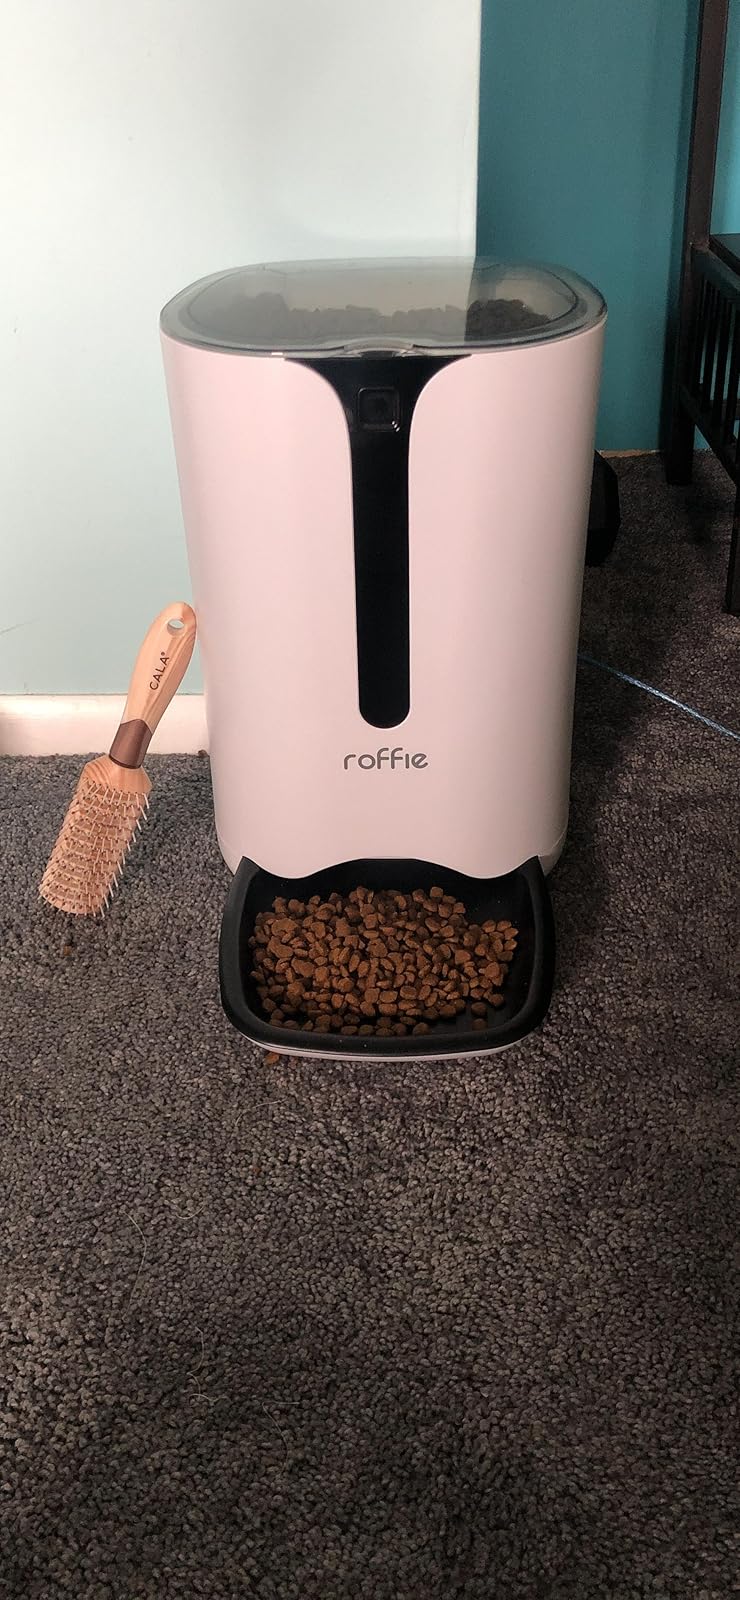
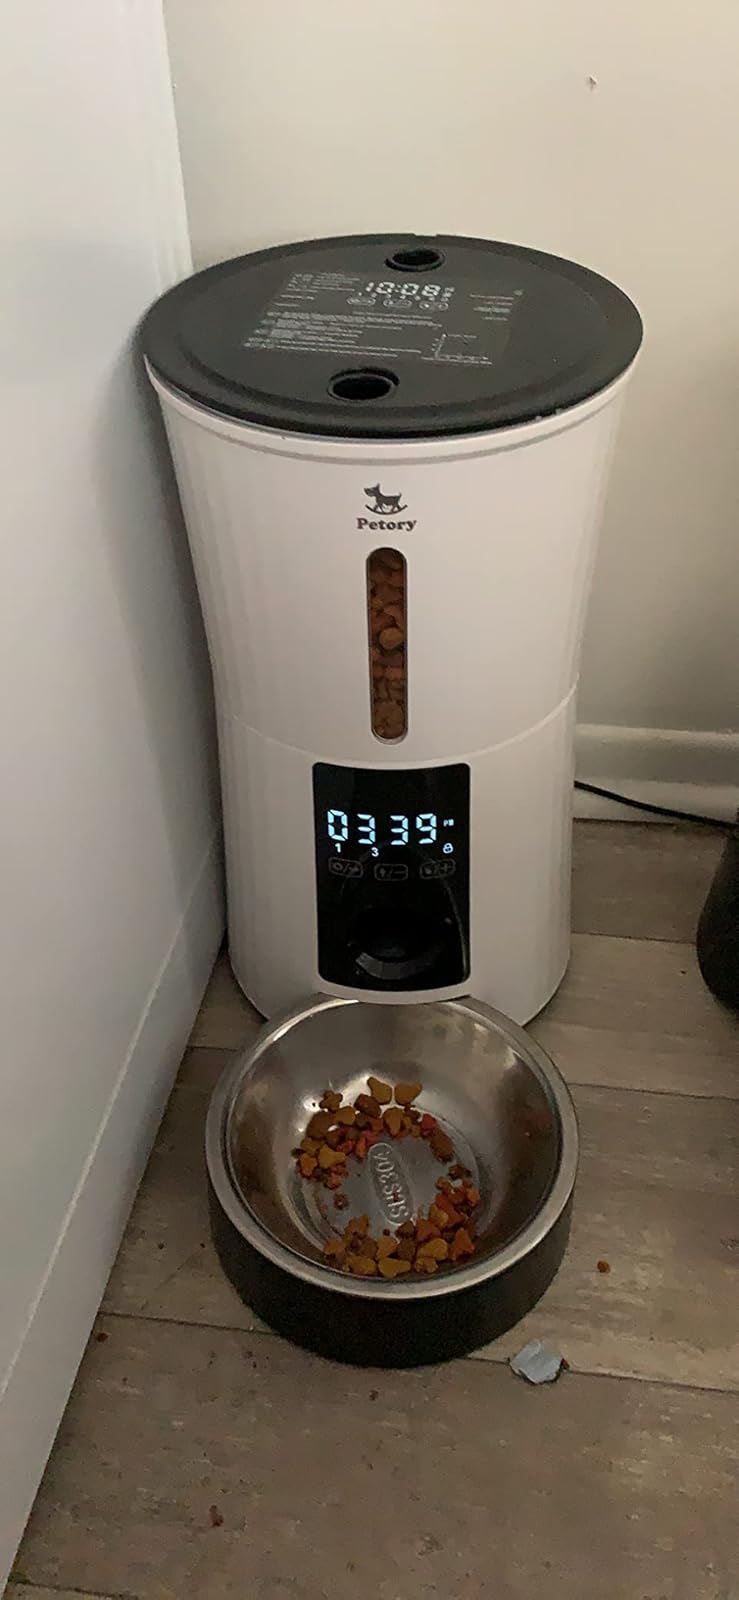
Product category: items_feeder
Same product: no